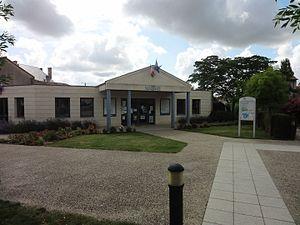
Chalandray est une commune du Centre-Ouest de la France, située dans le département de la Vienne en région Nouvelle-Aquitaine.